Elio Gaspari

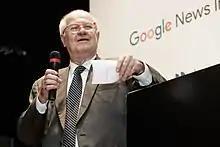
Elio Gaspari

Elio Gaspari (born 1944 in Naples, Italy) is a Brazilian journalist and writer resident in São Paulo, Brazil. He came to Brazil while still an infant, and began his career in journalism not long thereafter. He is well known for his political opinion column in the "Folha de S.Paulo" newspaper, which is syndicated to many other newspapers, and for his most recent work, an authoritative historical account of the Brazilian military dictatorship in five volumes.